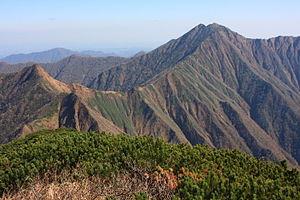
Le mont Soematsu est une montagne culminant à 1 625 m d'altitude dans les monts Hidaka en Hokkaidō au Japon.